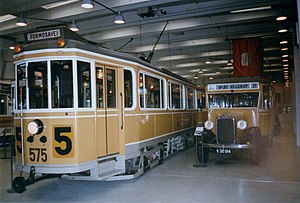
HT Museum / Historie / HT-museet etableres
Bogievognen KS 575 og Reobussen KS 314 på HT Museum i 2001.
HT Museum, i daglig tale HT-museet, var et museum for sporvogne og busser, der lå i Rødovre i København. Museet blev indviet 29. september 1984 i forbindelse med Hovedstadsområdets Trafikselskabs 10 års jubilæum. Det blev nedlagt som følge af besparelser i 2003, hvorefter hele samlingen overgik til Sporvejsmuseet Skjoldenæsholm.